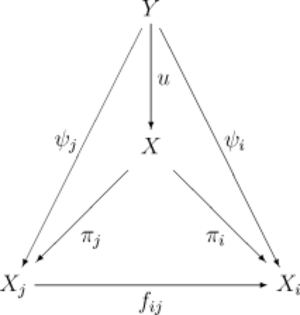
En mathématiques, dans la formalisation du langage des catégories, la limite projective est une généralisation du produit. Cette notion est duale de celle de limite inductive.